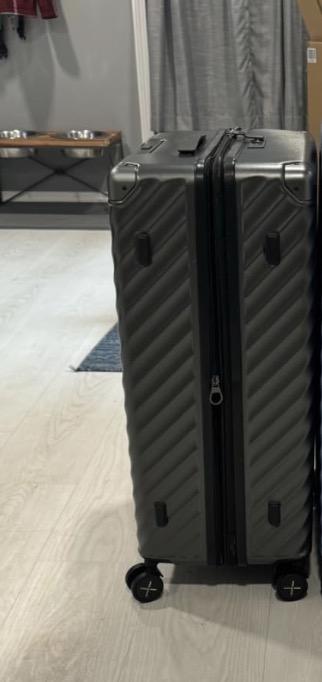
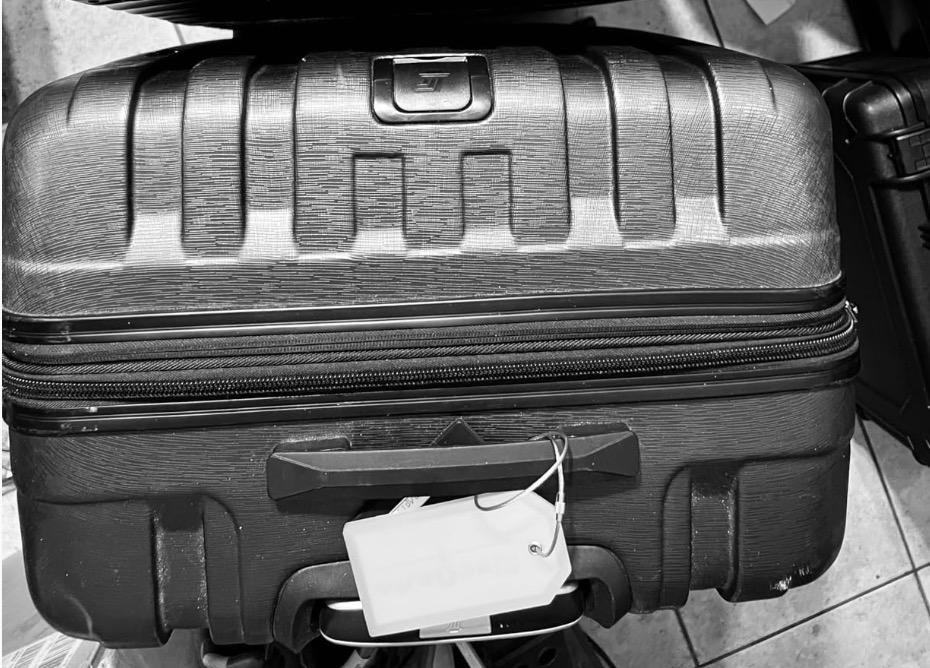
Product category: misc
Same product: yes